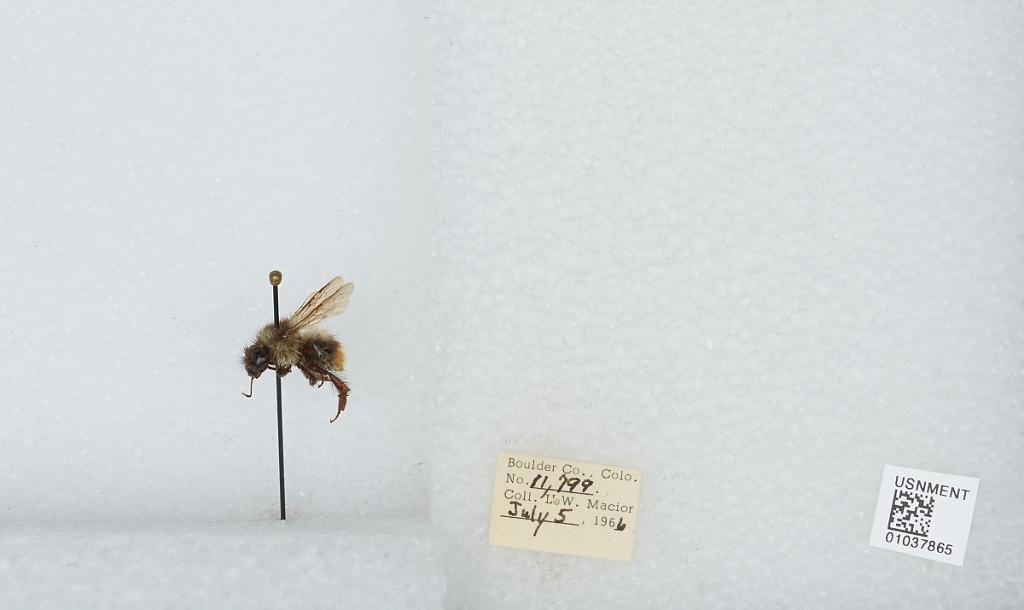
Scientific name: Bombus (Pyrobombus) mixtus Cresson
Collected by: L. Macior
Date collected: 1966-7-5
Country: United States
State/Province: Colorado
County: Boulder
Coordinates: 40.015, -105.27